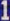
Number: 1